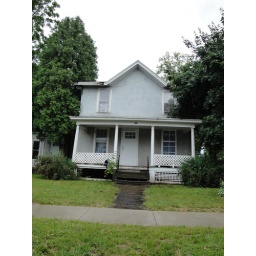
house in Albion, NY. looks normal, but look closely at door and windows, they're painted on over wood.